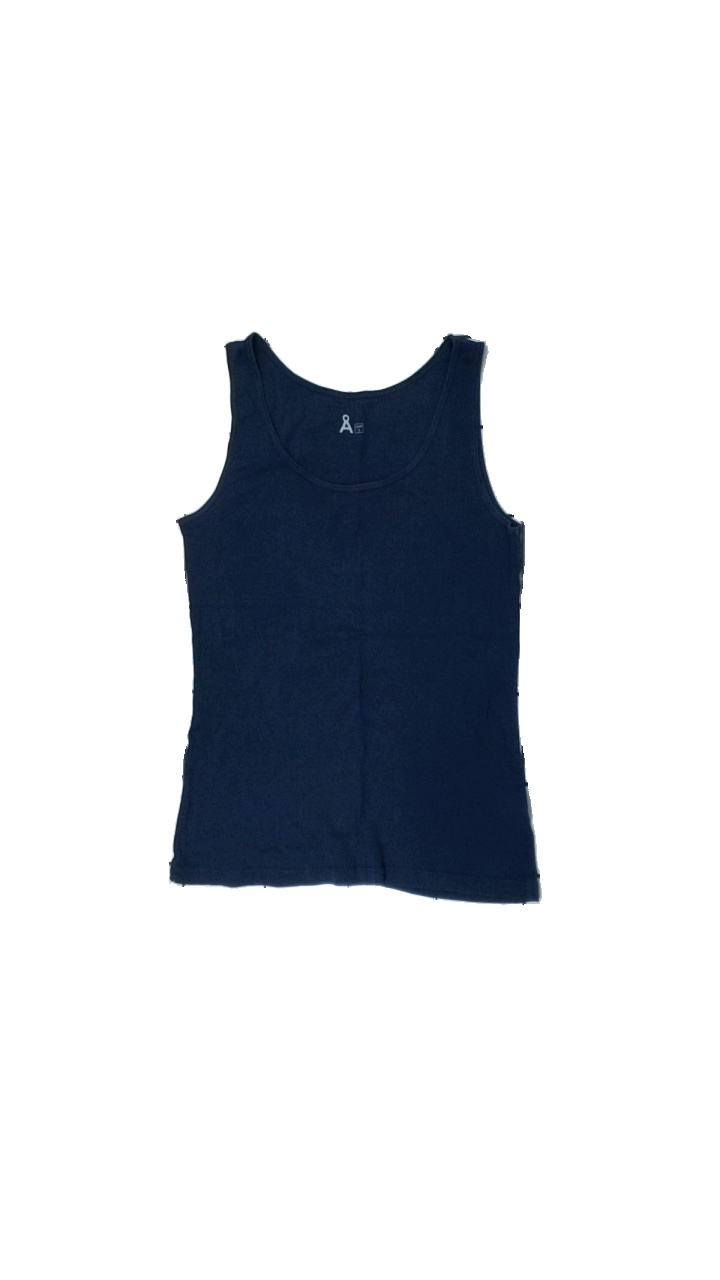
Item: Tank Top (Ladies)
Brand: Åhlens
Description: blått linne
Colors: Blue
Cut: Regular
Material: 100% cotton
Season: Summer
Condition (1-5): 5
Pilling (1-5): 5
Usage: Reuse
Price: <50